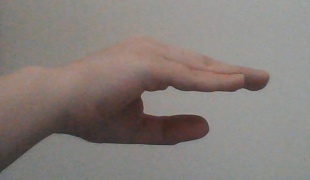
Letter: jeem